IBL Foreign Player of the Year

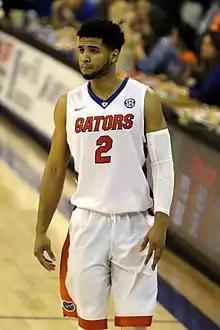
Brandone Francis won the award in 2023

The IBL League Most Valuable Player Award, is an annual Indonesian Basketball League award given since the 2017 season. It is awarded to the league's best foreign/import player for his team.